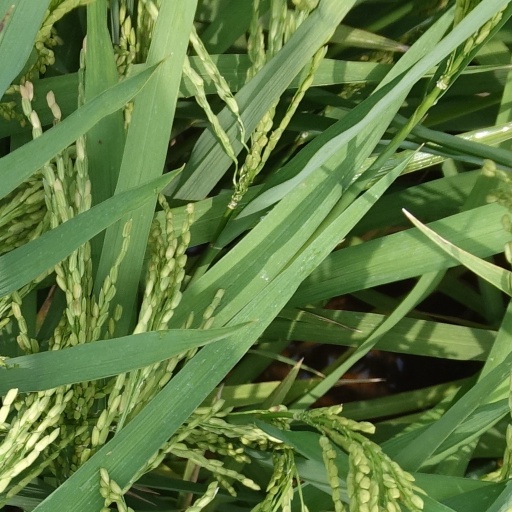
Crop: rice